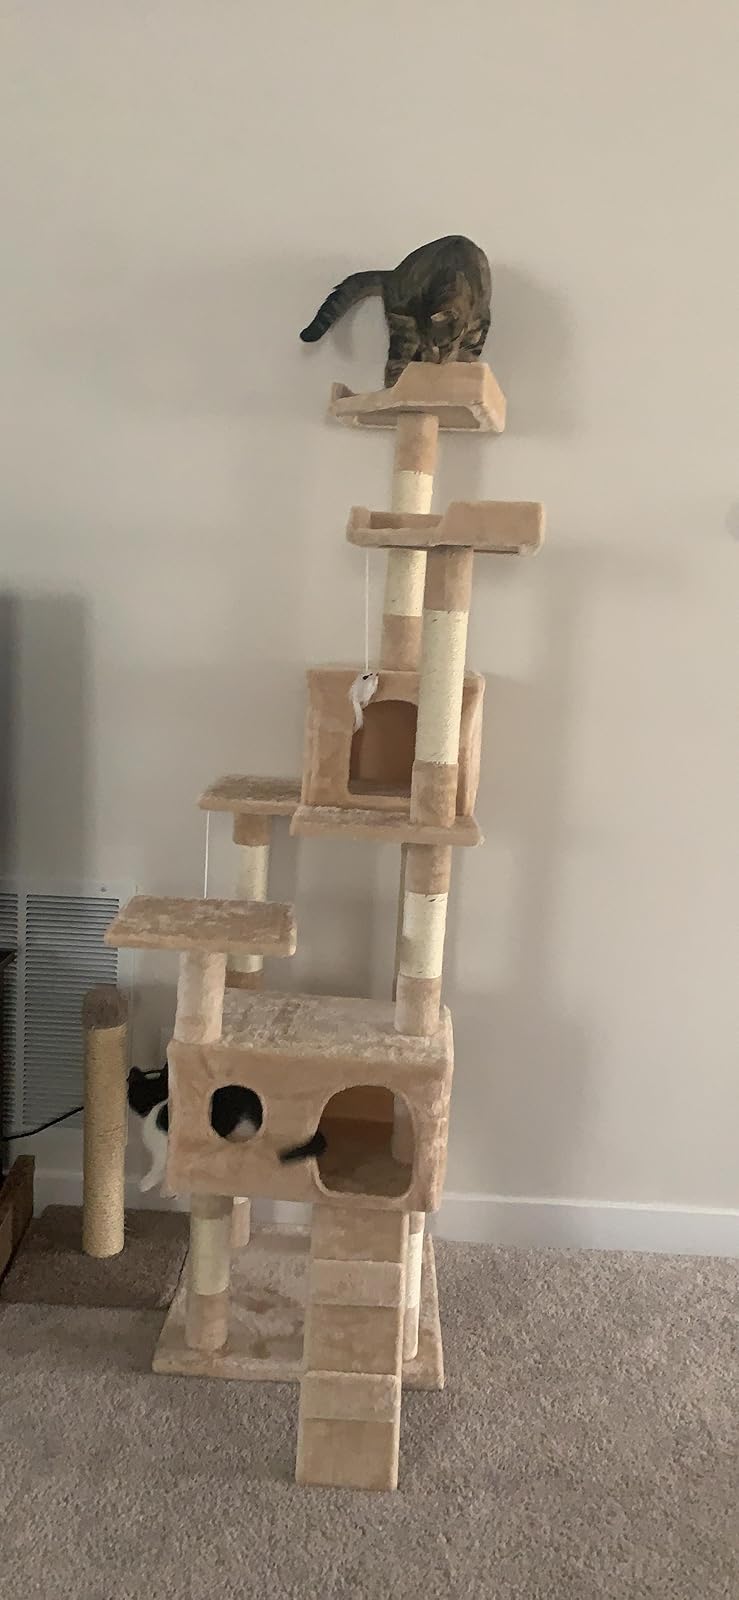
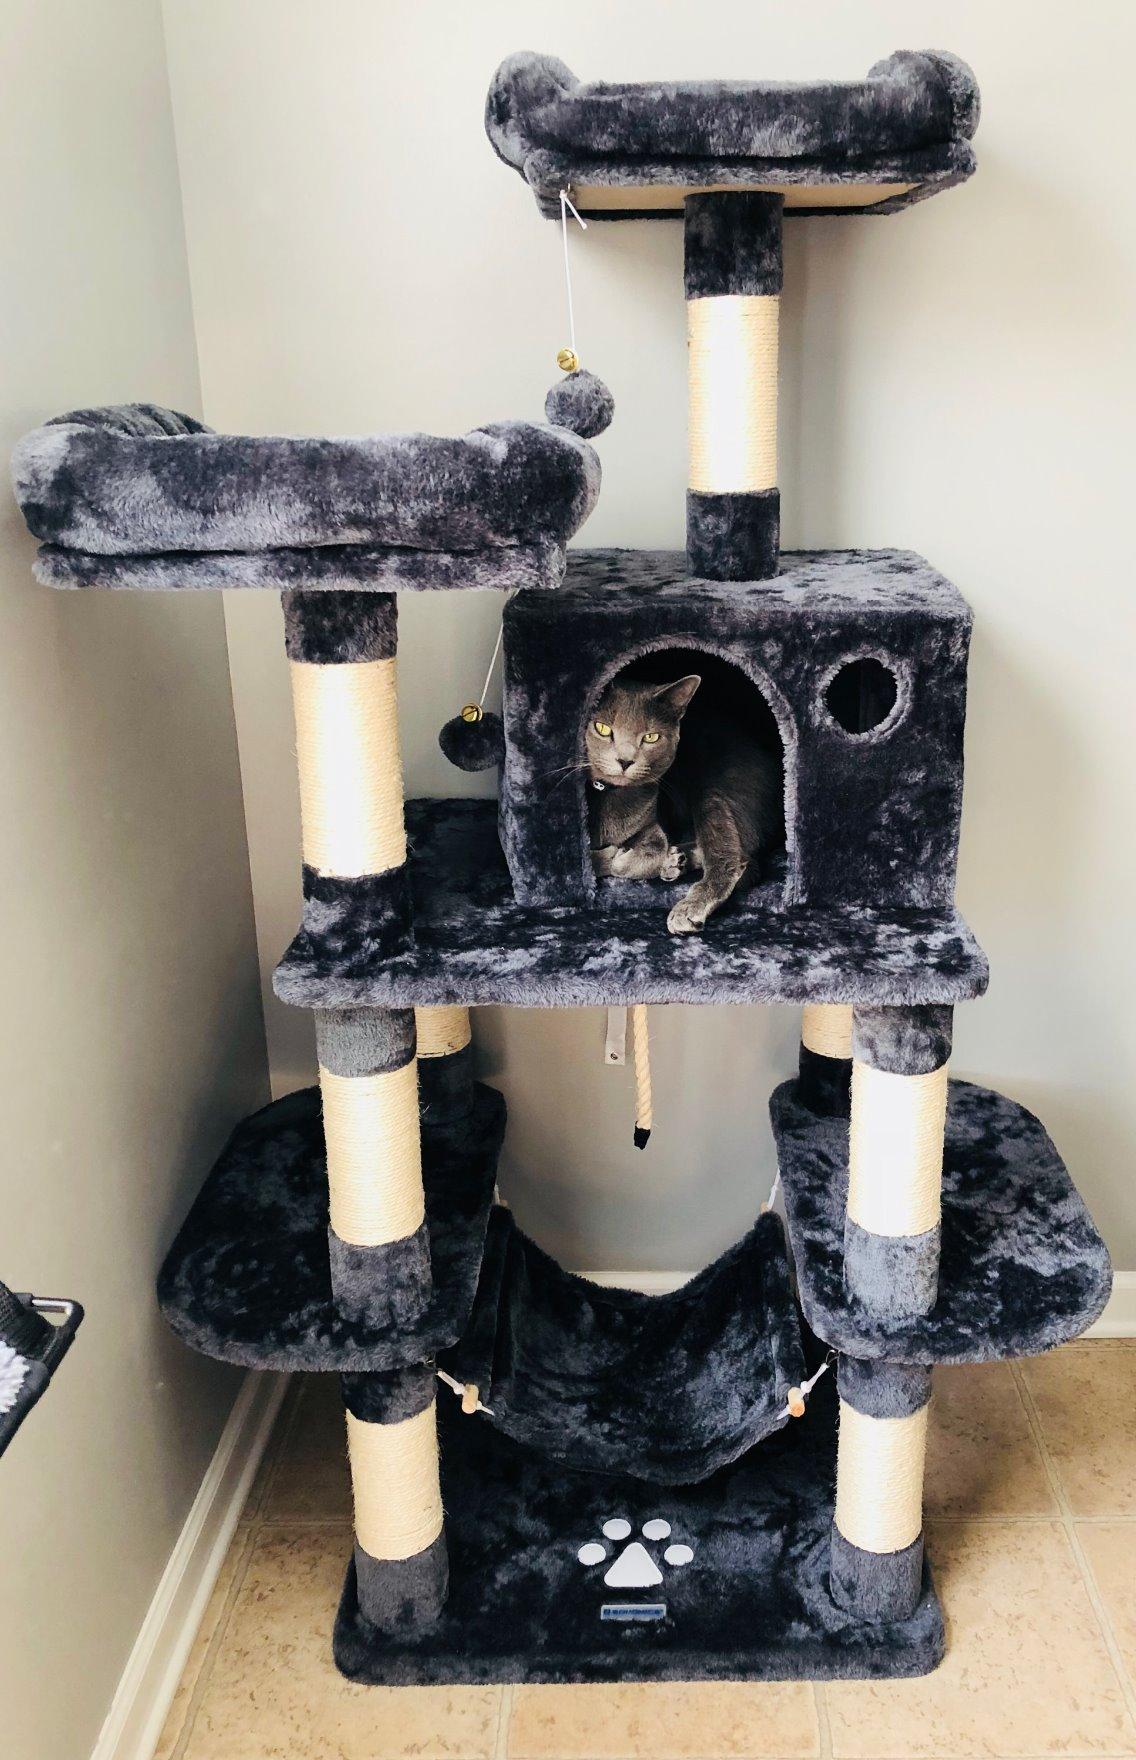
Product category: items_cat tree
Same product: no